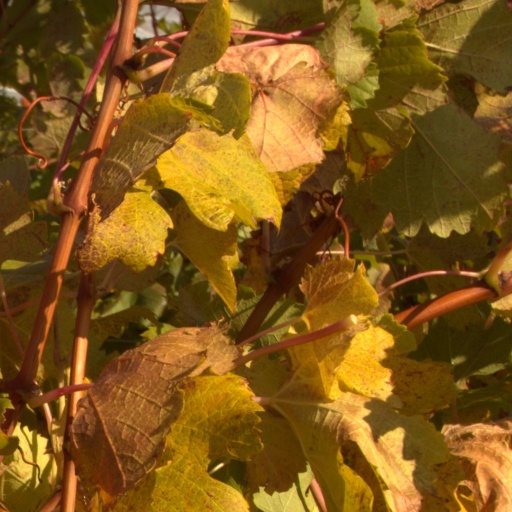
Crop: grape